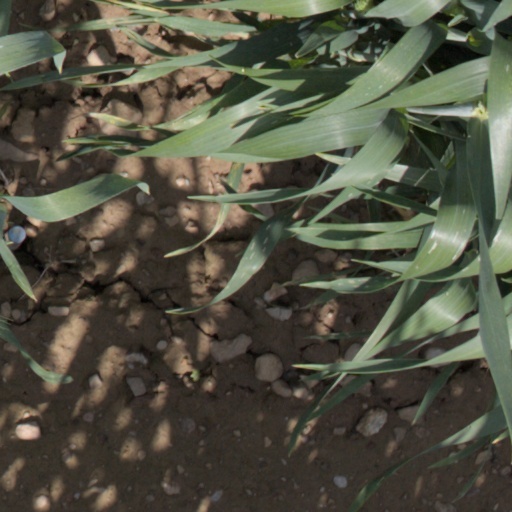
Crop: wheat